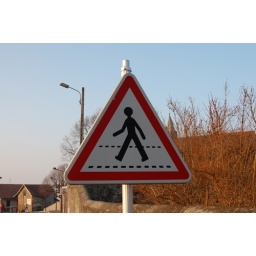
French street sign in the French Alps.